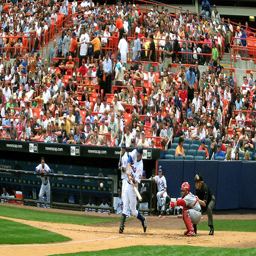
A batter is swinging at a low flying ball
a baseball player swinging a baseball bat at a baseball
The crowd is looking on to the exciting baseball game.
A Mets player is swinging his bat at the ball and the catcher is in position.
Baseball players playing a game of baseball in front of a crowd.